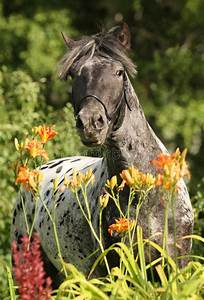
Label: cavallo